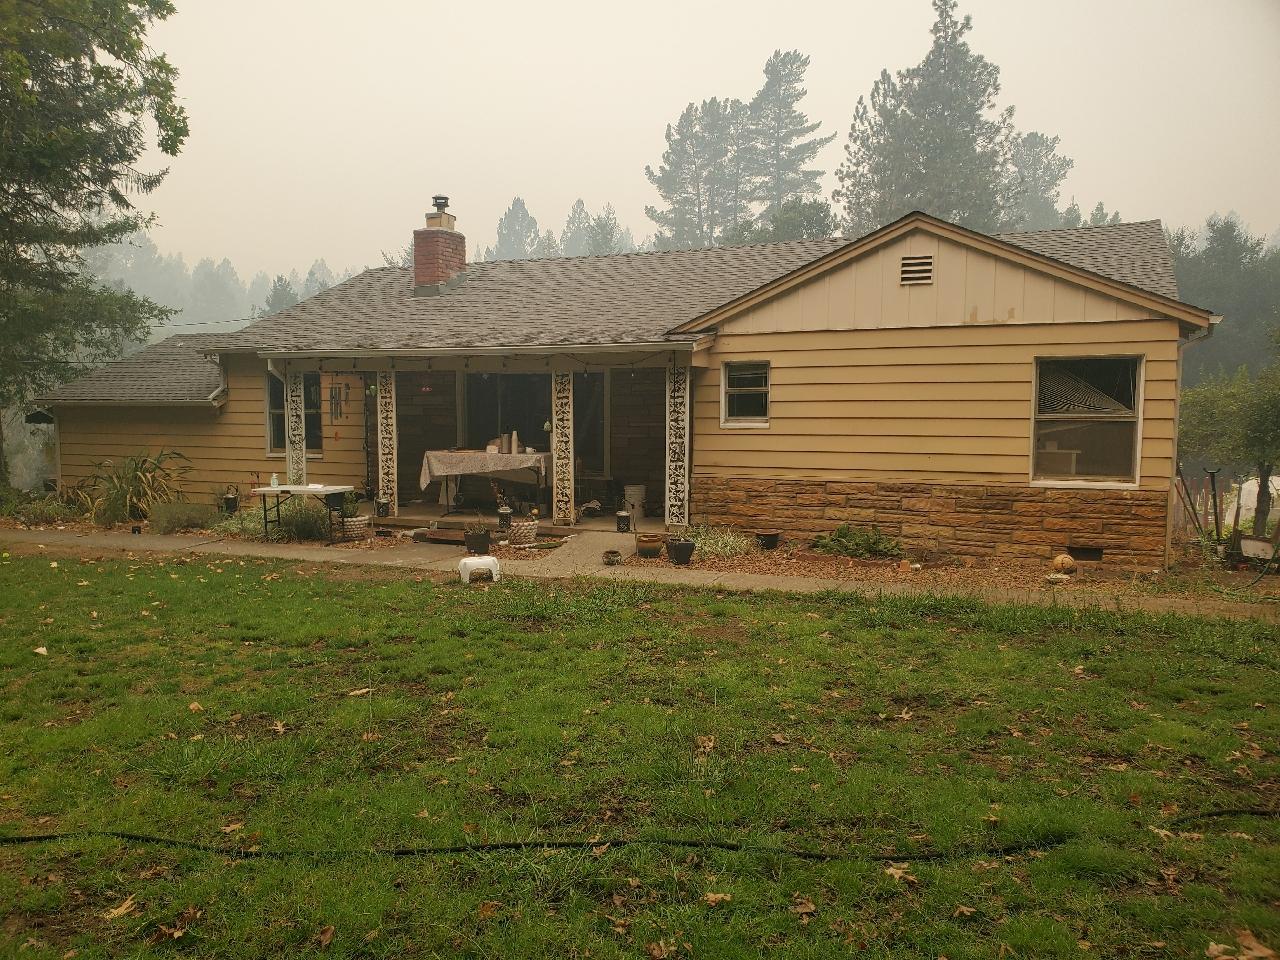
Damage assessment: no_damage